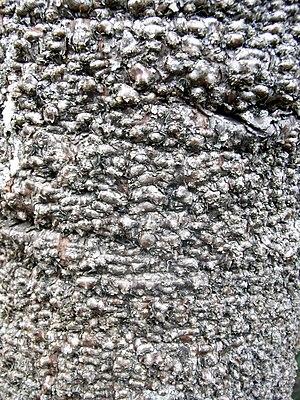
Le pin de Wollemi ou arbre de Wollemi appartient à la famille des Araucariacées. Découvert en 1994 dans des gorges gréseuses à 150 km au nord de Sydney en Australie, il n'a été décrit qu'en 1995. Cette population relictuelle comprend moins d'une centaine de sujets.